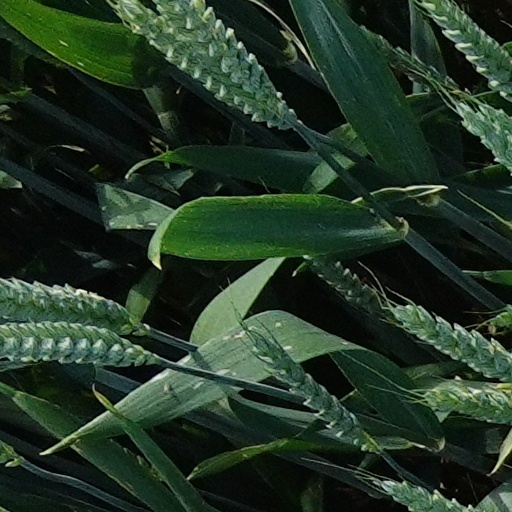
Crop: wheat